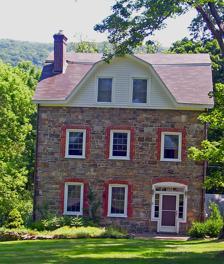
Building: Carvey–Gatfield House
Country: United States of America
Year built: 1800
Historic house in New York, United States United States historic place Carvey-Gatfield House U.S. National Register of Historic Places House in 2007 Show map of New York Show map of the United States Location 375 Angola Rd., Cornwall, New York Nearest city Newburgh Coordinates 41°24′39″N 74°03′21″W / 41.41083°N 74.05583°W / 41.41083; -74.05583 Area 2.4 acres (1 ha) Built c. 1800-1810 Architectural style Federal MPS Cornwall NRHP reference No. 96000152 Added to NRHP March 8, 1996 The Carvey–Gatfield House (originally called the Carney-Gatfield House ) is a historic house located at 375 Angola Road in Cornwall , Orange County , New York . Building The land was originally the property of Isaac Bobbin, an early settler, until being subdivided into the present parcel and sold to Mathias Carvey in 1805, around the time the stone house was built. The house was built in the first decade of the 19th century in the then-dominant Federal style , with two storeys, three bays and a sidehall plan. However, it also features some unique touches such as a gambrel roof , with a corresponding dormer added later. It also appears taller than it actually is due to the sloping land beneath. An original front porch that ran the width of the house was removed during the 20th century. Two of its features, a low-pitched roof on a two-story dwelling and a wide top section, suggest some connection to New England building traditions. Decorative sidelights, transom light around the entryway and brick surrounds on the front windows show the slow move from the vernacular styles of the colonial era to the Federal style of American independence , which put more emphasis on a decorative facade . The house's interior has not been significantly altered since its construction. The original wall finishings are gone, but much of the woodwork and molding remains. Two other buildings are located on the property: a barn , also gambrel-roofed, and a garage. The former dates to the original construction of the house and is considered a contributing resource ; the latter is more contemporary and does not contribute to the historic value of the house. History Carvey purchased the property from William Robinson, two owners removed from Bobbin, to support his mill on a nearby stream. After Carvey's death, his wife, the former Eleanor Wheeler, continued to run the farm, even after the death of her second husband, Rev. William Pearce. She, in turn, left the property to her nephew, Benjamin Gatfield, the son of her deceased sister, Katherine Wheeler, and the former wife of Archibald Gatfield (also deceased).Benjamin Gatfield and his brother Archibald lived on the property with their widowed aunt, assisting her with the running of the farm. Another sister of Eleanor Wheeler Carvey Pearce, Diana Wheeler Gatfield Harwick, who married her brother-in-law, Archibald Gatfield after the death of their sister Katherine, unsuccessfully contested the will together with her second husband, Justus Harwick. The house would remain in the Gatfield family for almost a century. After the deaths of Benjamin and Archibald Gatfield, the property was inhabited by their half-brother, George S. Gatfield - a son of Diana Wheeler Gatfield Hardick and Archibald Gatfield. It was added to the National Register of Historic Places on March 8, 1996. References Hudson Valley portal